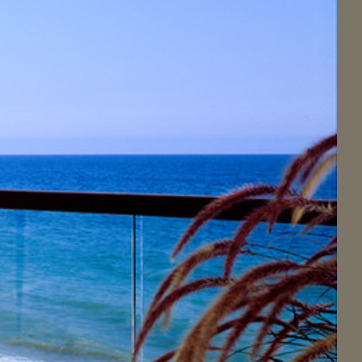
Material: water